Tehran

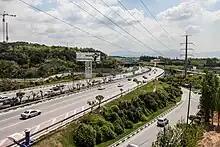
Fajr Bridge, Hemmat Expressway

Most of Tehran has a cold semi-arid climate, "BSk" within the Köppen climate classification. The climate is "BSh" (hot semi-arid) around Mehrabad International Airport and cold semi-arid in higher areas, with a borderline Mediterranean climate ("Csa") in the northern area of Tehran, with hot, dry summers and cool, rainy winters. Tehran's climate is largely defined by its geographic location, with the towering Alborz mountains to its north and Iran's central desert to the south.